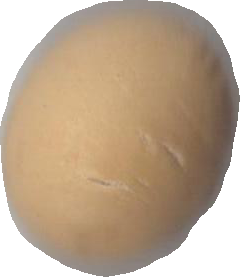
Variety: Grobogan